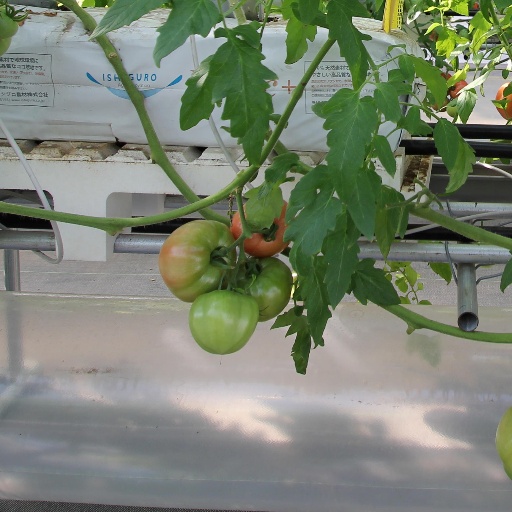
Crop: tomato